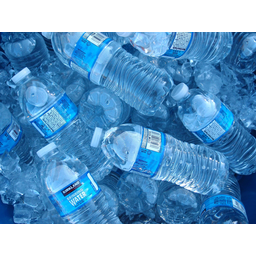
Label: plastic